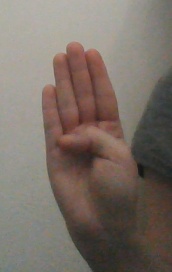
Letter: kaaf